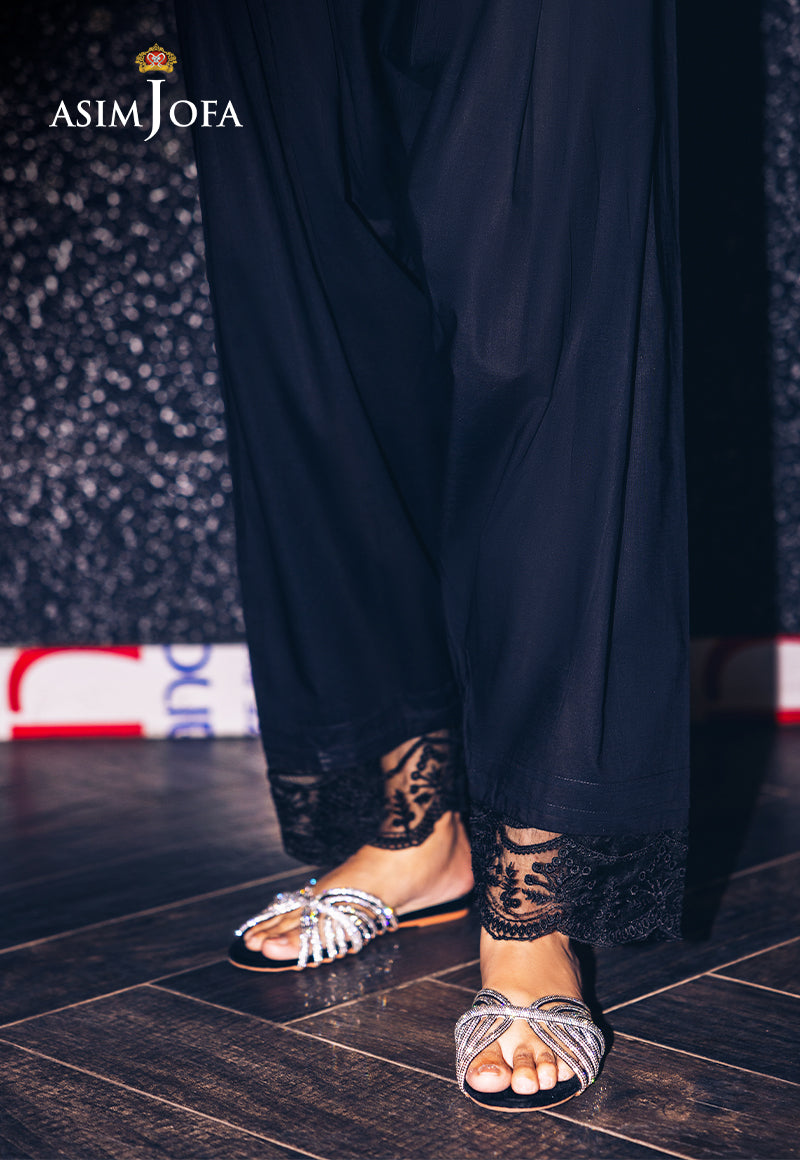
black lace trim pants